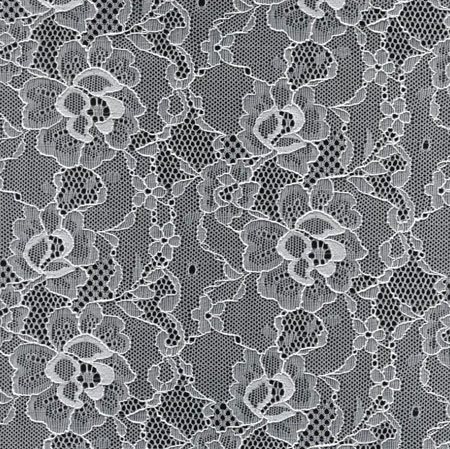
Texture: lacelike